Divine surprise

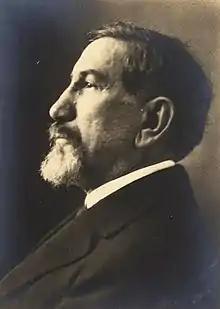
Charles Maurras (1868-1952).

The "divine surprise" is an expression used by the French journalist and politician Charles Maurras, director of "L'Action française". The phrase originally celebrated the rise to power of Marshal Pétain on 11 July 1940. Today, it is mainly used to emphasize the unexpected and striking nature of an event.